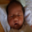
Label: baby